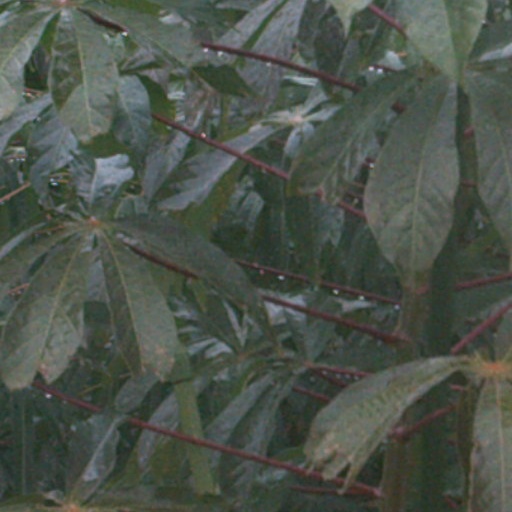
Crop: cassava